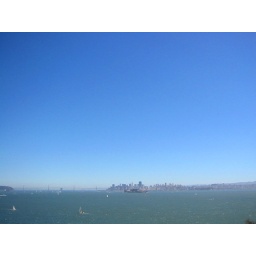
San Francisco is loved by blue sky and blue bay.